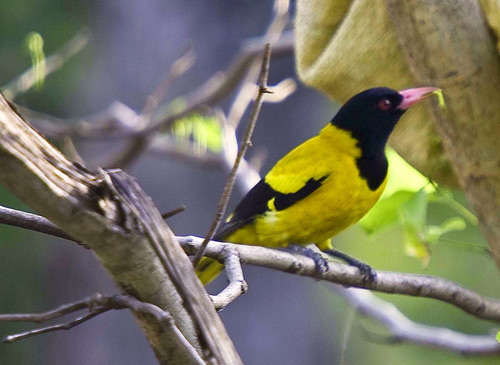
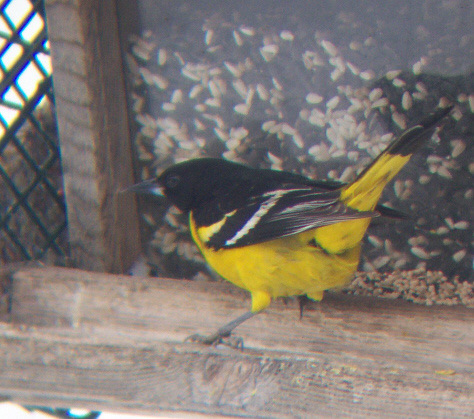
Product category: misc
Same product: yes